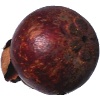
Label: mangostan